Washington Jockey Club

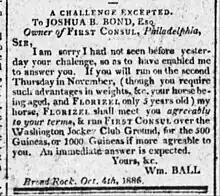
Washington Jockey Club Race Challenge The Evening Post Mon Oct 13 1806

John Tayloe II (1721-1779), father of John Tayloe III, was a fourth generation tobacco planter and avid horse racer. His property, Mount Airy (1758), exists today, Tayloe II’s earliest recorded importation was Childers (whose grandsire was Flying Childers (1714–41)) in 1751. His son, Colonel John Tayloe III, went on to purchase and breed many thoroughbreds, including Grey Diomed (f. 1786), Dungannon (f. 1794), Selima (f. 1805), and Sir Archy (f. 1805). John Tayloe III built the Octagon in the Federal City, and also owned a 204 acre horse farm called Petworth, bounded on the south by Rock Creek Road and on the west by Georgia Avenue, which stood on the land that now comprises the Petworth neighborhood. The eager citizens who attended the four mile heat interpreted the race as a contest between the states; in this instance, Virginia was victorious and Tayloe carried home a purse of 500 guineas! first and foremost a horse farm.